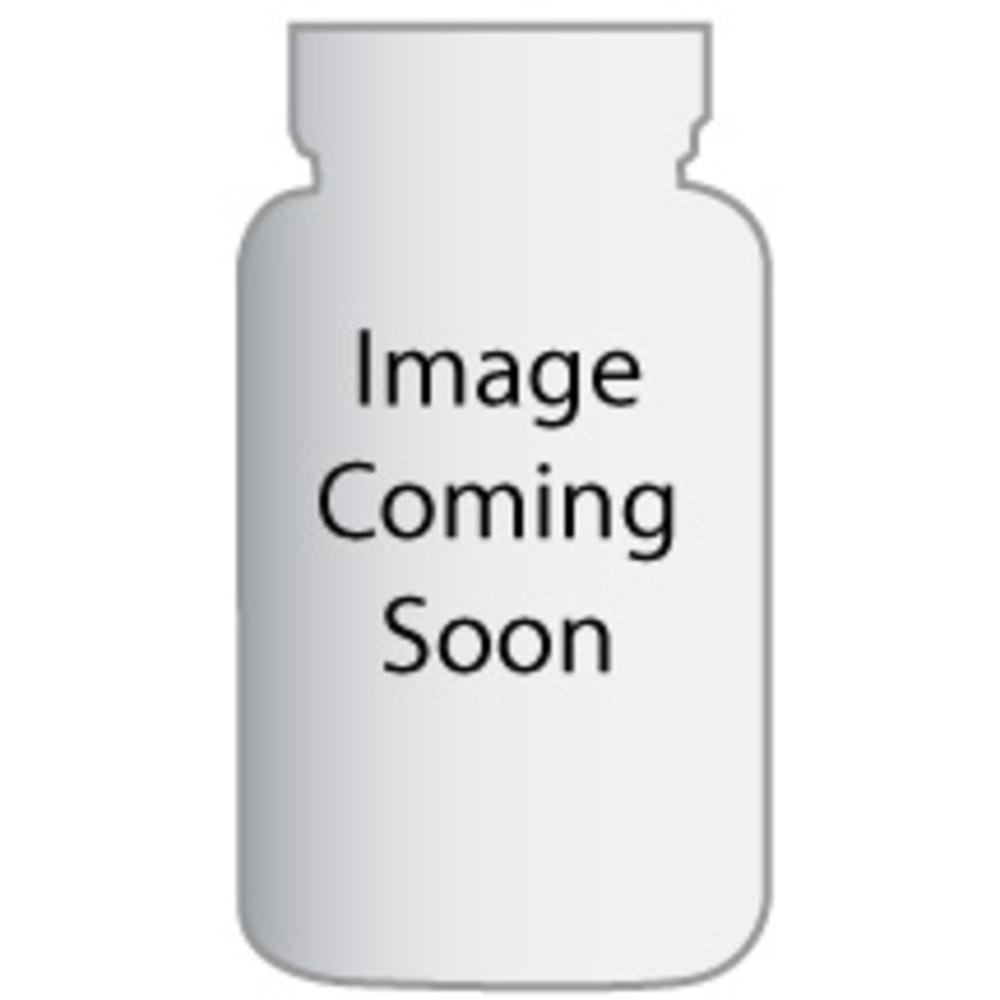
Item Name: Coffee,Dcf Frnch Rst Grnd
Value: 72.0
Unit: Fl Oz

Price: 29